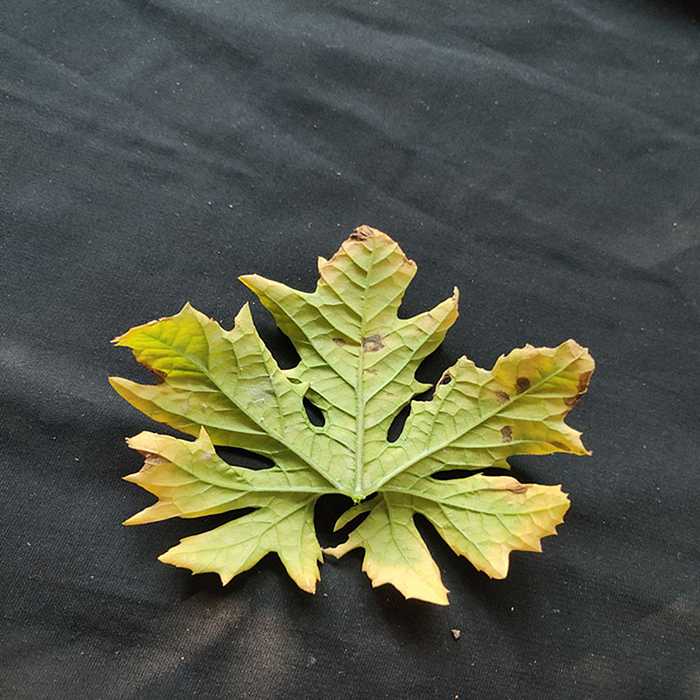
Plant: Bitter Gourd
Label: Fusarium wilt